Museums in Basel

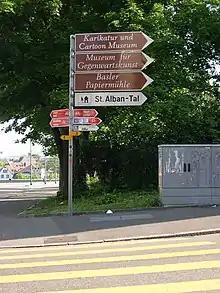
Directional signs for Basel-area museums

The Basel museums encompass a series of museums in the city of Basel, Switzerland, and the neighboring region. They represent a broad spectrum of collections with a marked concentration in the fine arts and house numerous holdings of international significance. With at least three dozen institutions, not including the local history collections in the surrounding communities, the region offers an extraordinarily high density of museums compared to other metropolitan areas of similar size. They draw some one and a half million visitors annually.